Mr Midshipman Easy

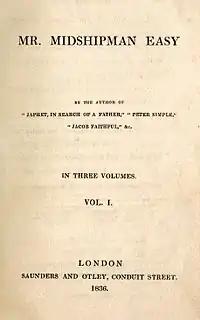
First edition title page

Mr Midshipman Easy is an 1836 novel by Frederick Marryat, a retired captain in the British Royal Navy. The novel is set during the Napoleonic Wars, in which Marryat himself served with distinction.